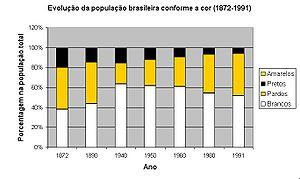
Le terme Afro-Brésiliens désigne les habitants noirs du Brésil, lesquels sont généralement des descendants d’esclaves originaires d’Afrique. Ce terme n’est pas d’un usage très répandu au Brésil même, où constructions et classifications sociales reposent sur l’apparence plutôt que sur l’ascendance réelle ; les personnes présentant des traits africains visibles, en particulier une peau sombre, sont généralement nommés negros ou, moins communément, pretos. Les membres d’un autre groupe de population, les pardos, sont susceptibles également de posséder une ascendance africaine, à des degrés divers. En fonction des circonstances, ceux dont les traits africains sont plus patents seront souvent catalogués par les autres comme negros, et par conséquent tendront à s’identifier eux-mêmes comme tels, au contraire de ceux chez qui ces traits sont plus discrets. Il importe de noter du reste que les termes pardo et preto sont peu usités en dehors du domaine des recensements statistiques, et que la société brésilienne dispose d’une panoplie de mots pour caractériser les personnes d’origine raciale mixte.